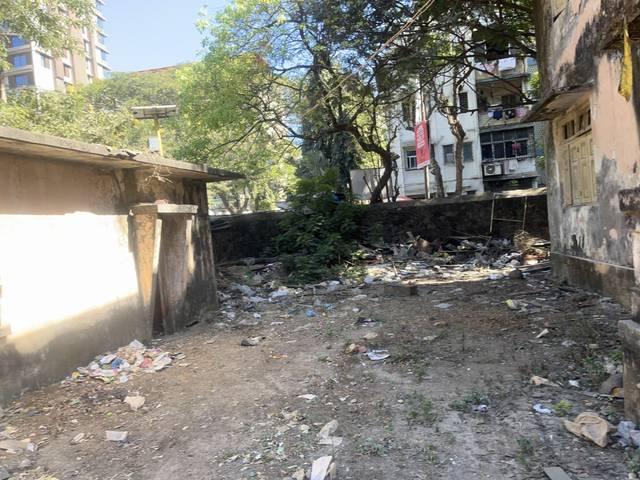
Region: India
Coordinates: 19.202, 72.845